ATB-Market

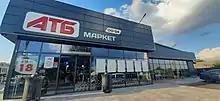
Updated store design

ATB-Market LLC is one of the leading retail trade companies in Ukraine. The company owns the largest national network of retail shops. The managing director is Borys Markov.